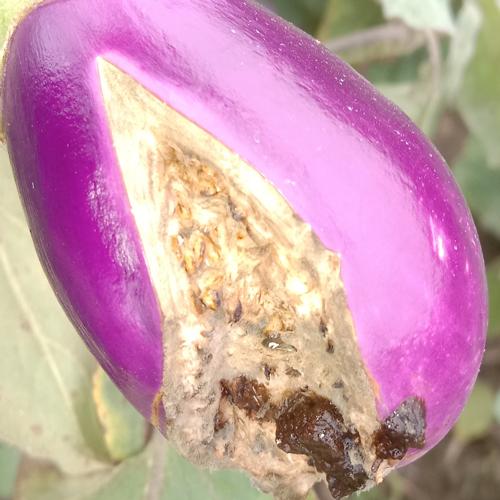
Label: Brinjal Fruit Creaking